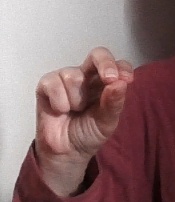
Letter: gaaf